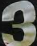
Number: 3